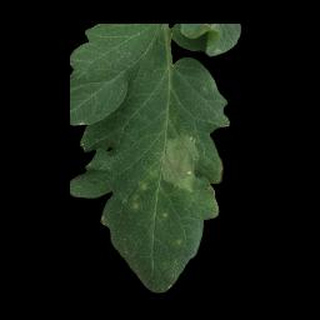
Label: tomato_late_blight